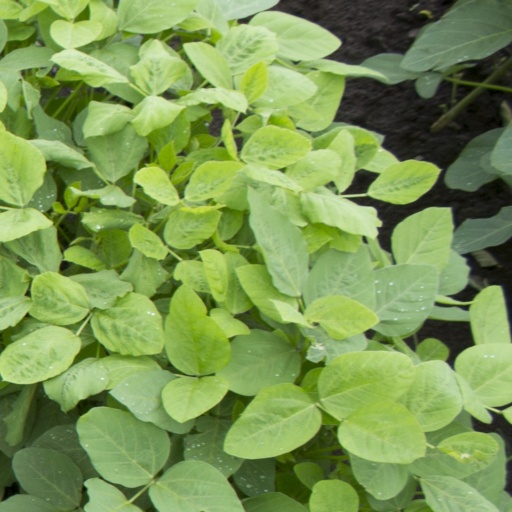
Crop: soybean